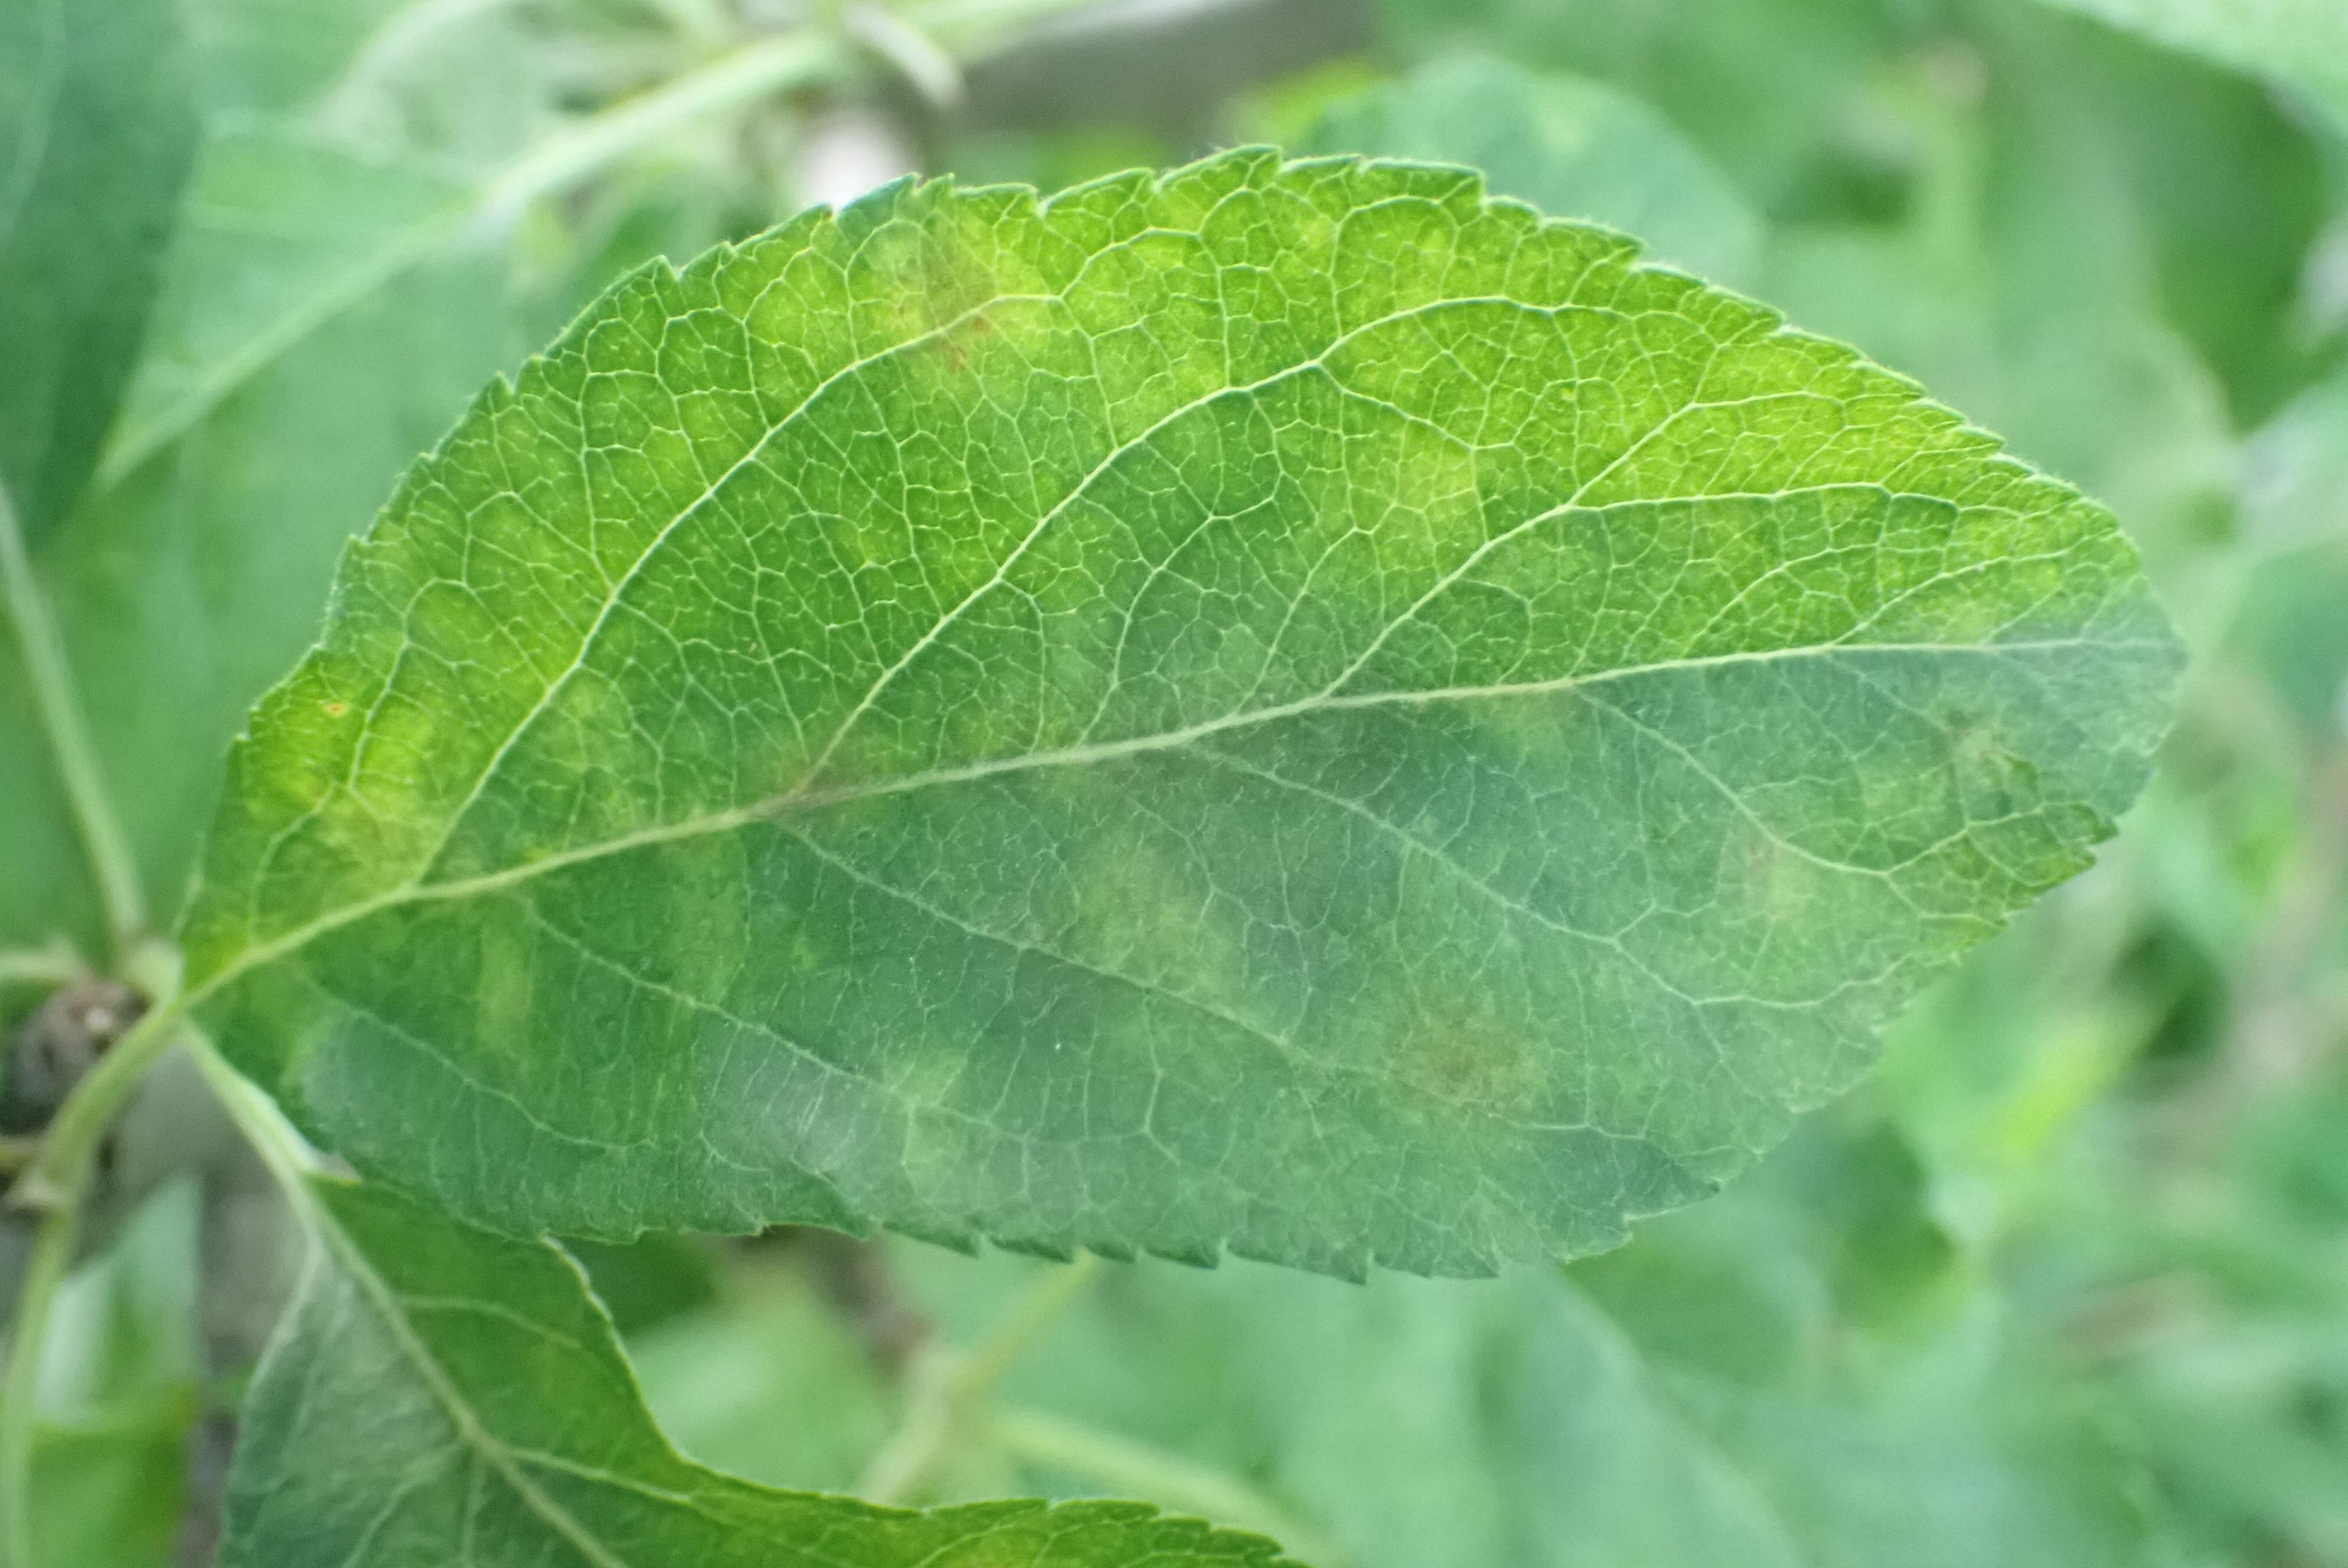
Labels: scab